Readville station

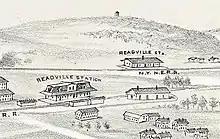
A detail of an old bird's eye view map showing two railroad stations

The neighborhood of Dedham Low Plain was renamed Readville after mill owner James Read in 1847. Commuting from Readville was not possible for several years after the 1850 completion of the West Roxbury Branch rerouted Dedham service via West Roxbury. Commuter service from began in 1855; it was replaced in 1858 by Dedham service via Readville, and supplemented by Providence commuter service in 1864. Readville became a short turn terminal in 1868. A new one-story wooden station was built in 1873, with the old station converted to a freight house. A third track opened from Boston to Readville in 1874.